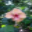
Label: orchid